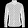
Label: Shirt